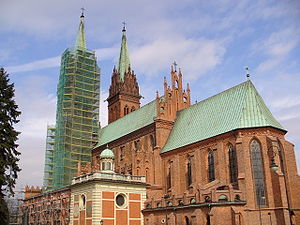
Włocławek
Katedralen i Włocławek
Włocławek er en powiatby i Polen. Byen har 114.885 indbyggere, og er en del af voivodskabet Kujavien-Pommern. Indtil 1999 var den hovedby i Włocławek voivodskab.